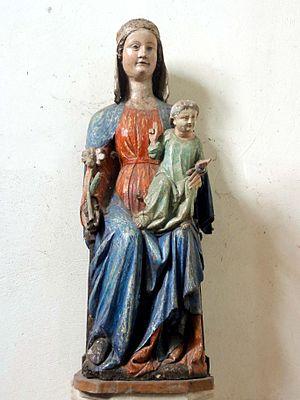
Statue de N.D. des Champs, bois, XIIIe siècle. La base Palissy montre la photo de l'autre Vierge à l'Enfant, qui est en pierre et se trouve en face dans la même chapelle
L'église Notre-Dame des Champs, officiellement dédiée à Notre-Dame-de-l'Assomption, est une église catholique paroissiale située à Maffliers, dans le Val-d'Oise, en France. Elle remplace probablement une ancienne chapelle dédiée à Saint-Blaise. L'église paroissiale primitive était la chapelle Notre-Dame-des-Champs, qui se situait rue de Beaumont, et qui a été démolie en 1793. Seule une statue en bois de la Vierge à l'Enfant du début du XIVᵉ siècle en subsiste. Restaurée en 1875, elle est installée dans l'église, et connue désormais comme Notre-Dame-des-Champs, ce qui explique le vocable d'usage de l'église. Celle-ci se compose d'un clocher de 1574 ; d'une haute nef unique bâtie dans un délai de neuf mois en 1859 ; et d'un chœur Renaissance avec deux chapelles latérales et abside pentagonale des années 1554-1556. Ses parties orientales sont remarquables, et d'une facture élégante, et se caractérisent par les hautes colonnes engagées supportant la voûte de l'abside, et ses chapiteaux d'ordre dorique et corinthien, surmontés de sections d'entablement. L'extérieur est également soigné.